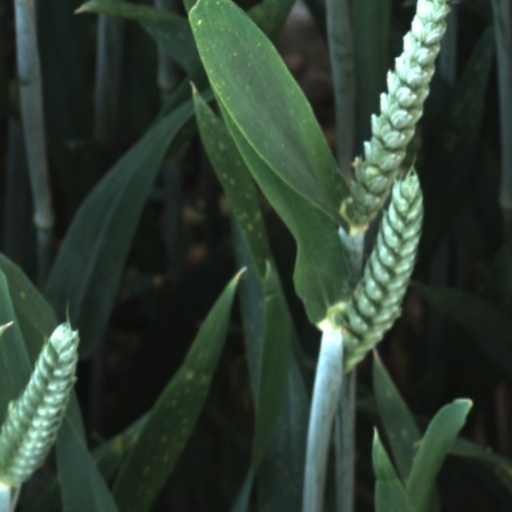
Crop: wheat